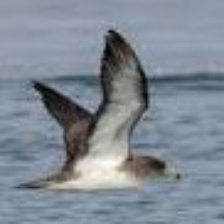
Species: BLACK VENTED SHEARWATER
Scientific name: PUFFINUS OPISTHOMELA